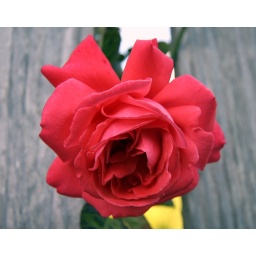
rose by the fence